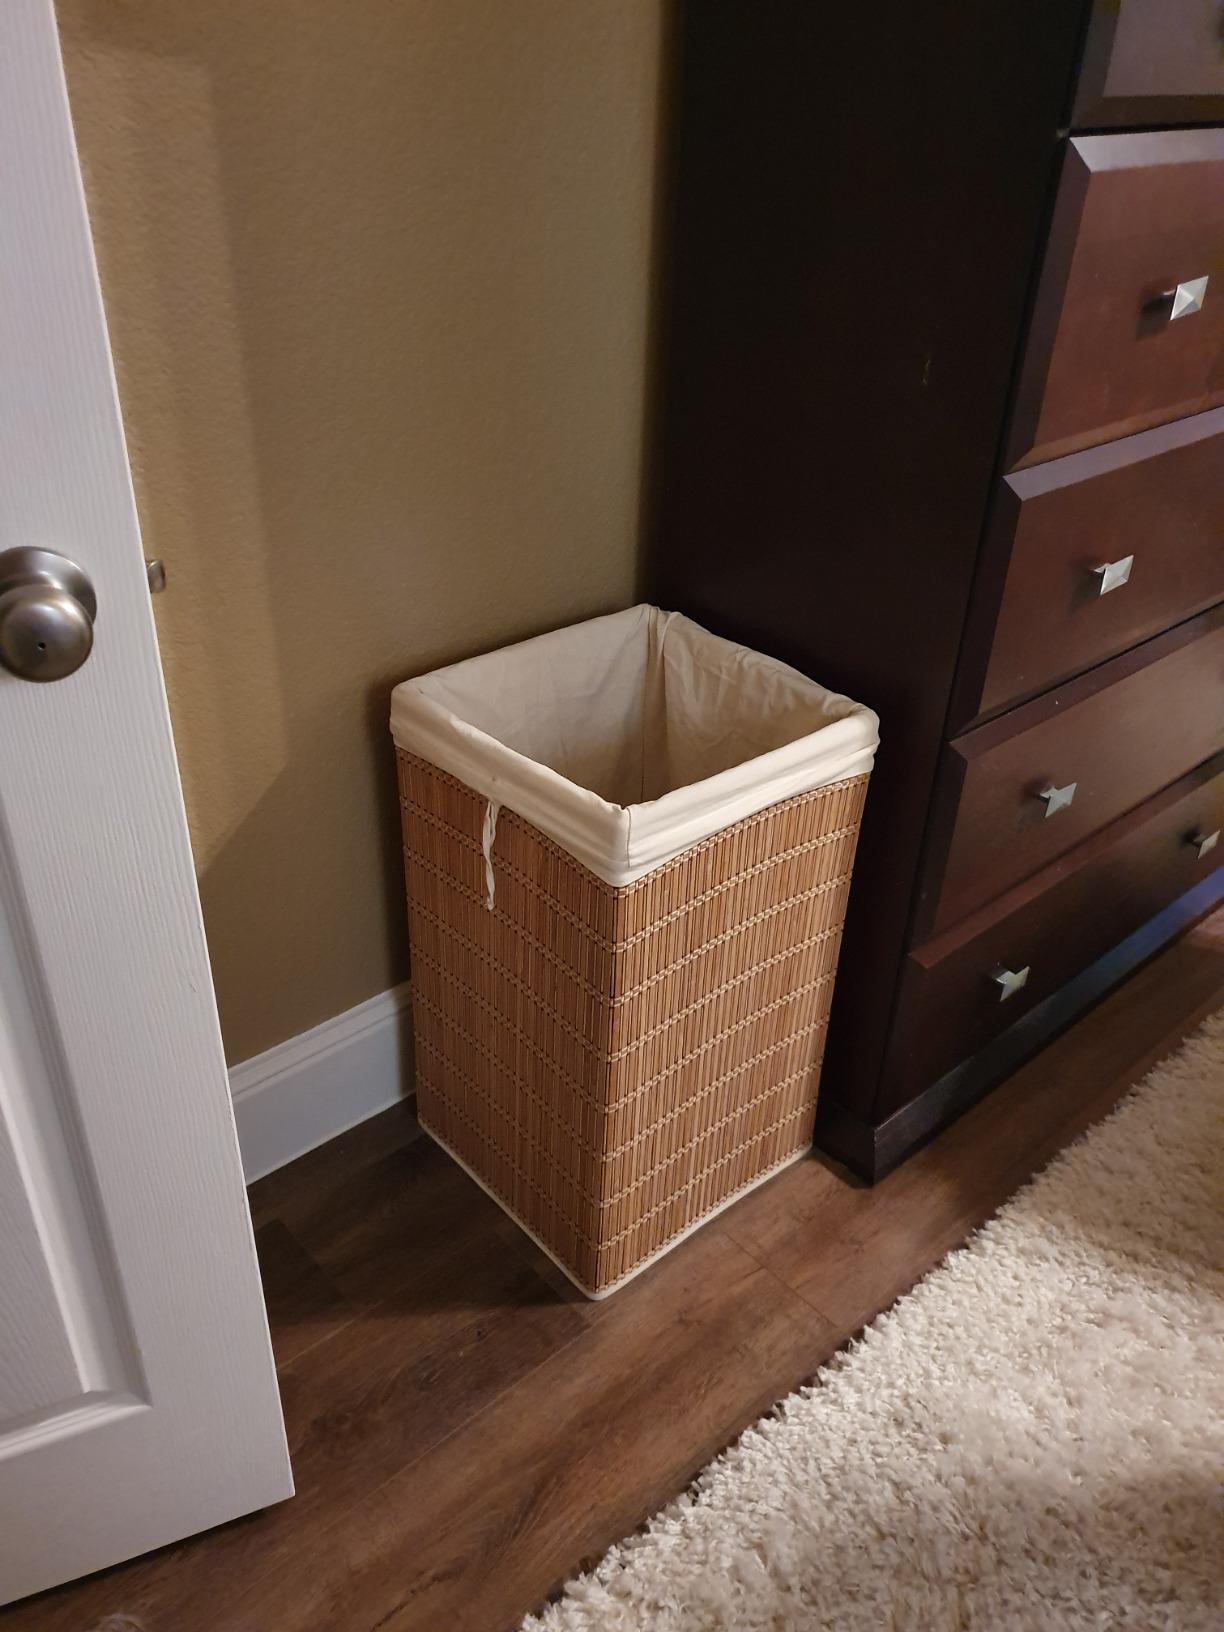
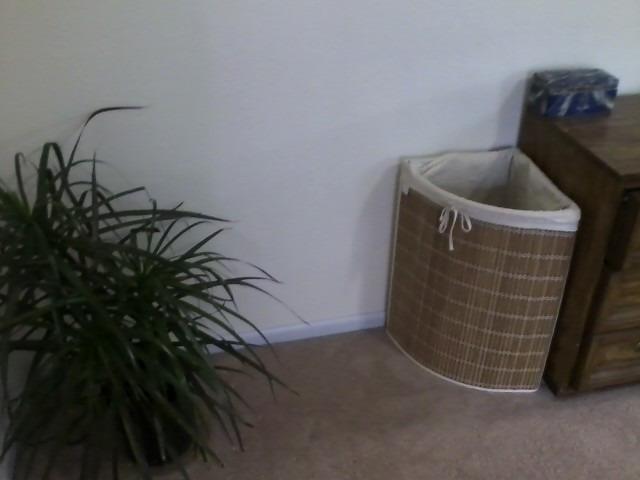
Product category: items_hamper
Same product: no